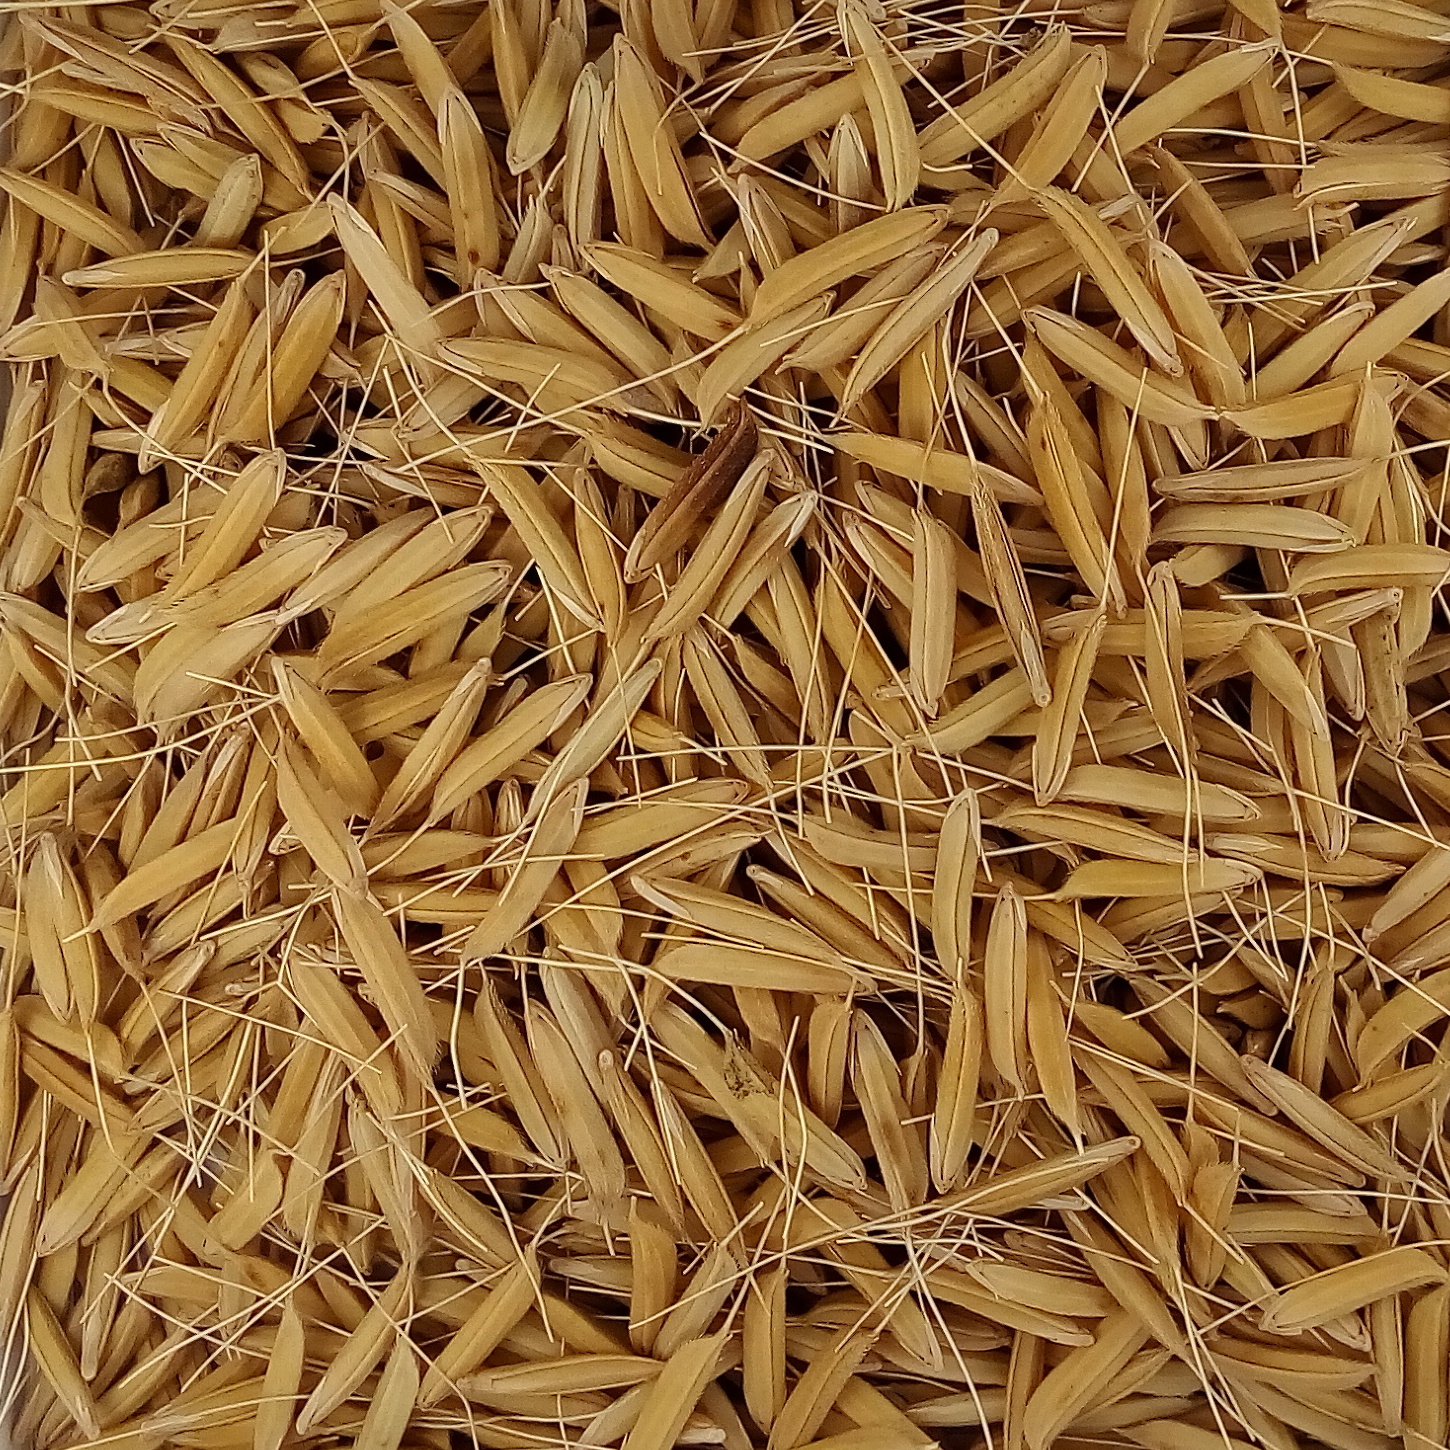
Rice seed variety: 1637